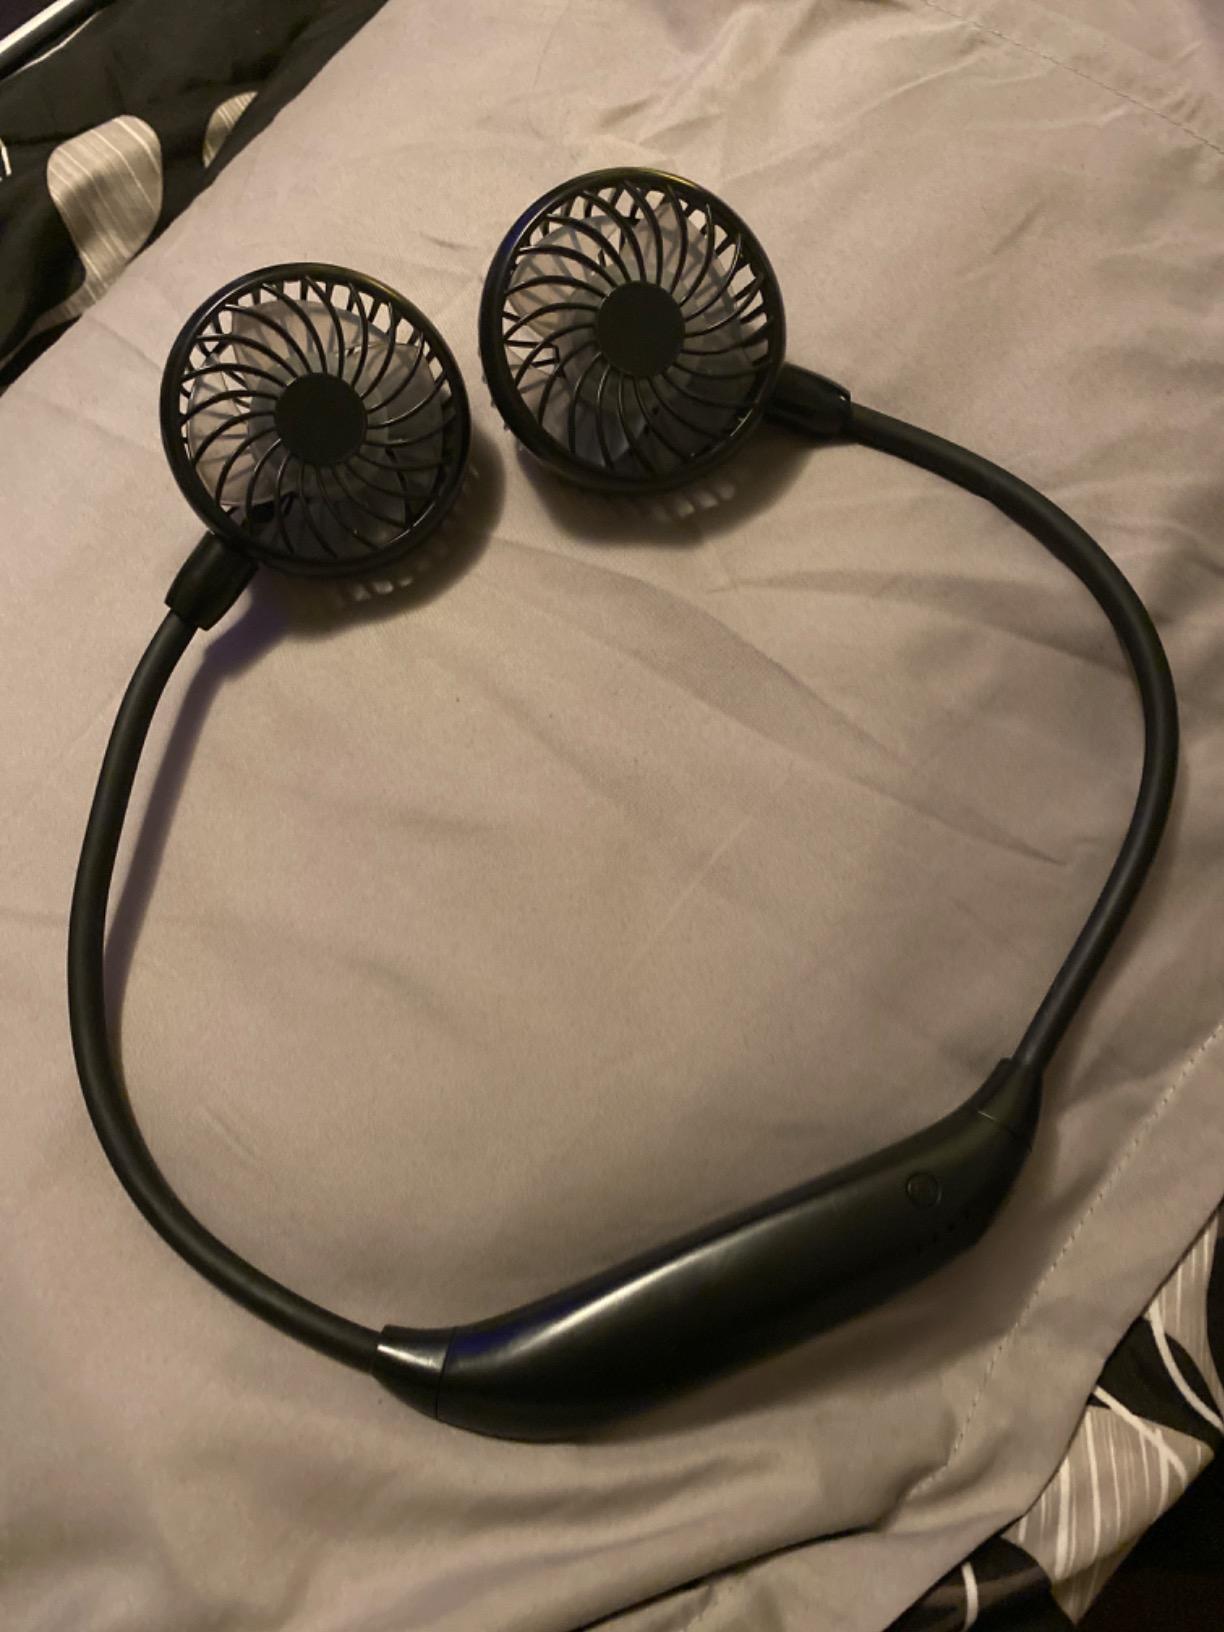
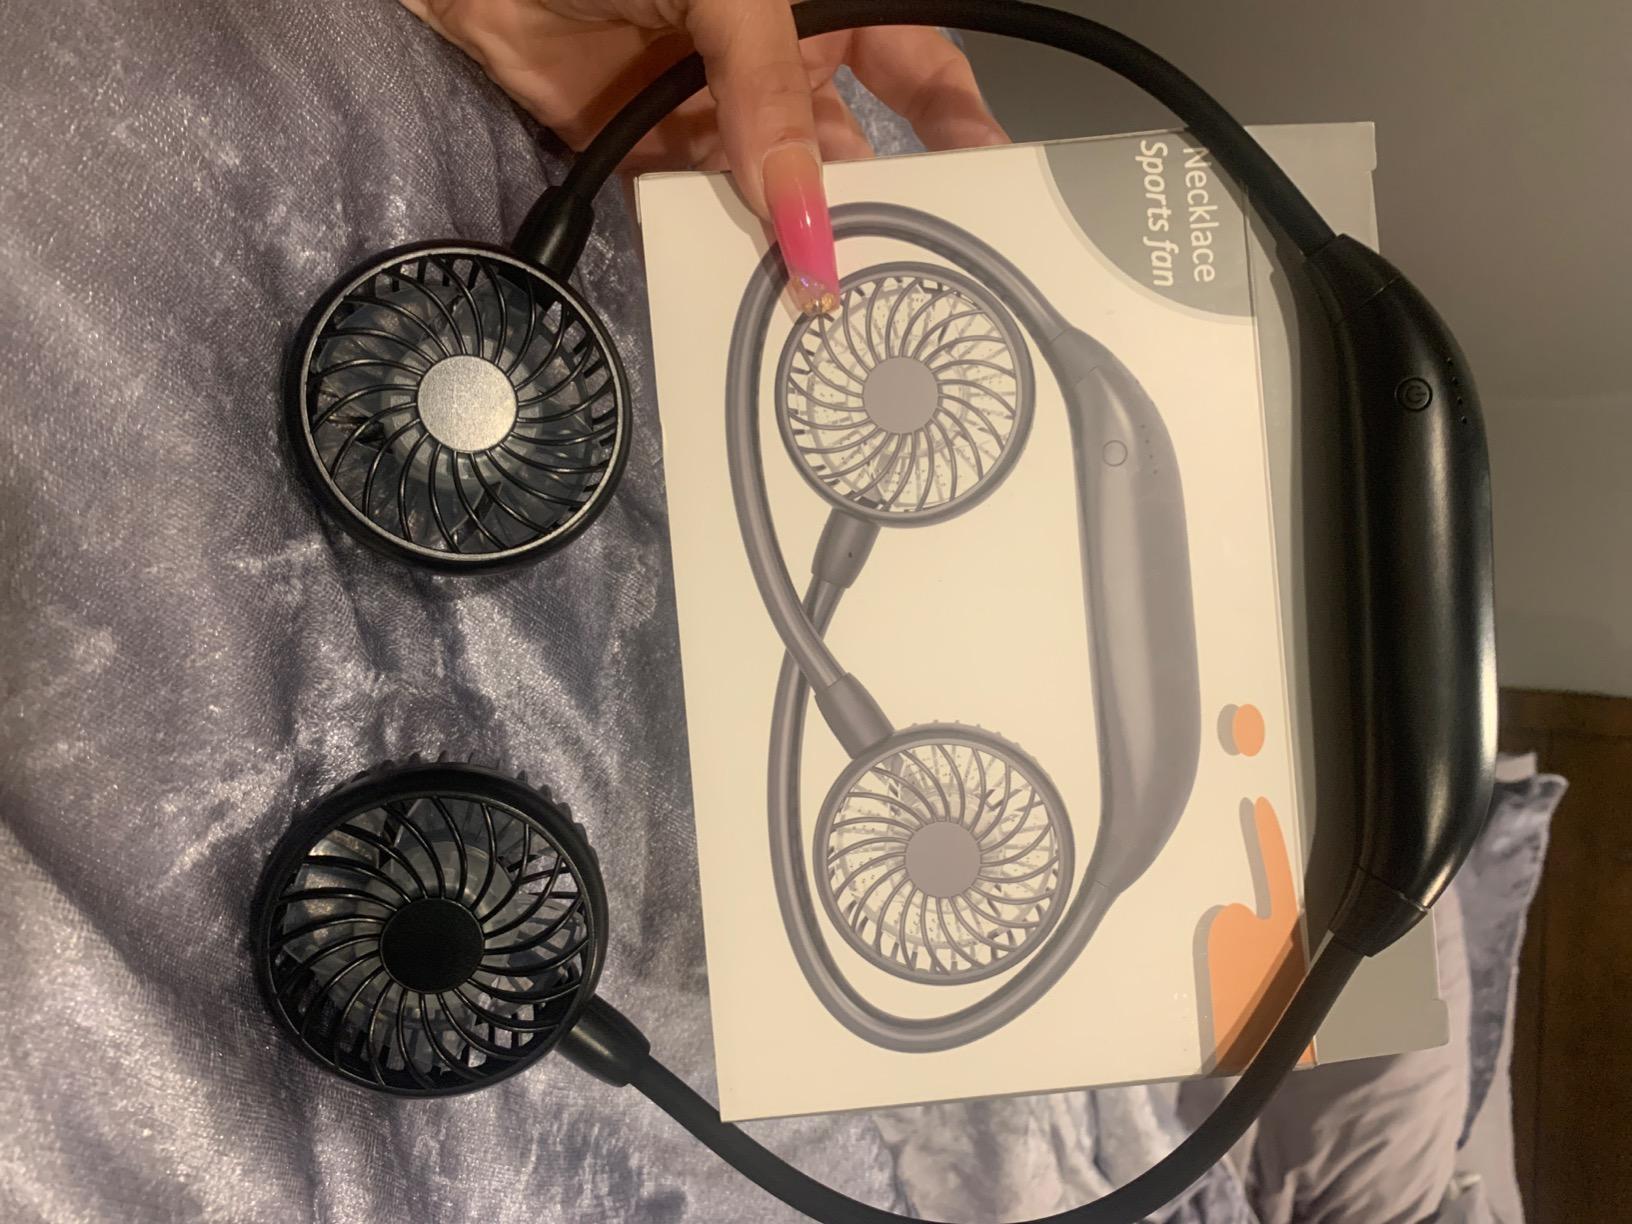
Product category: fan
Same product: yes